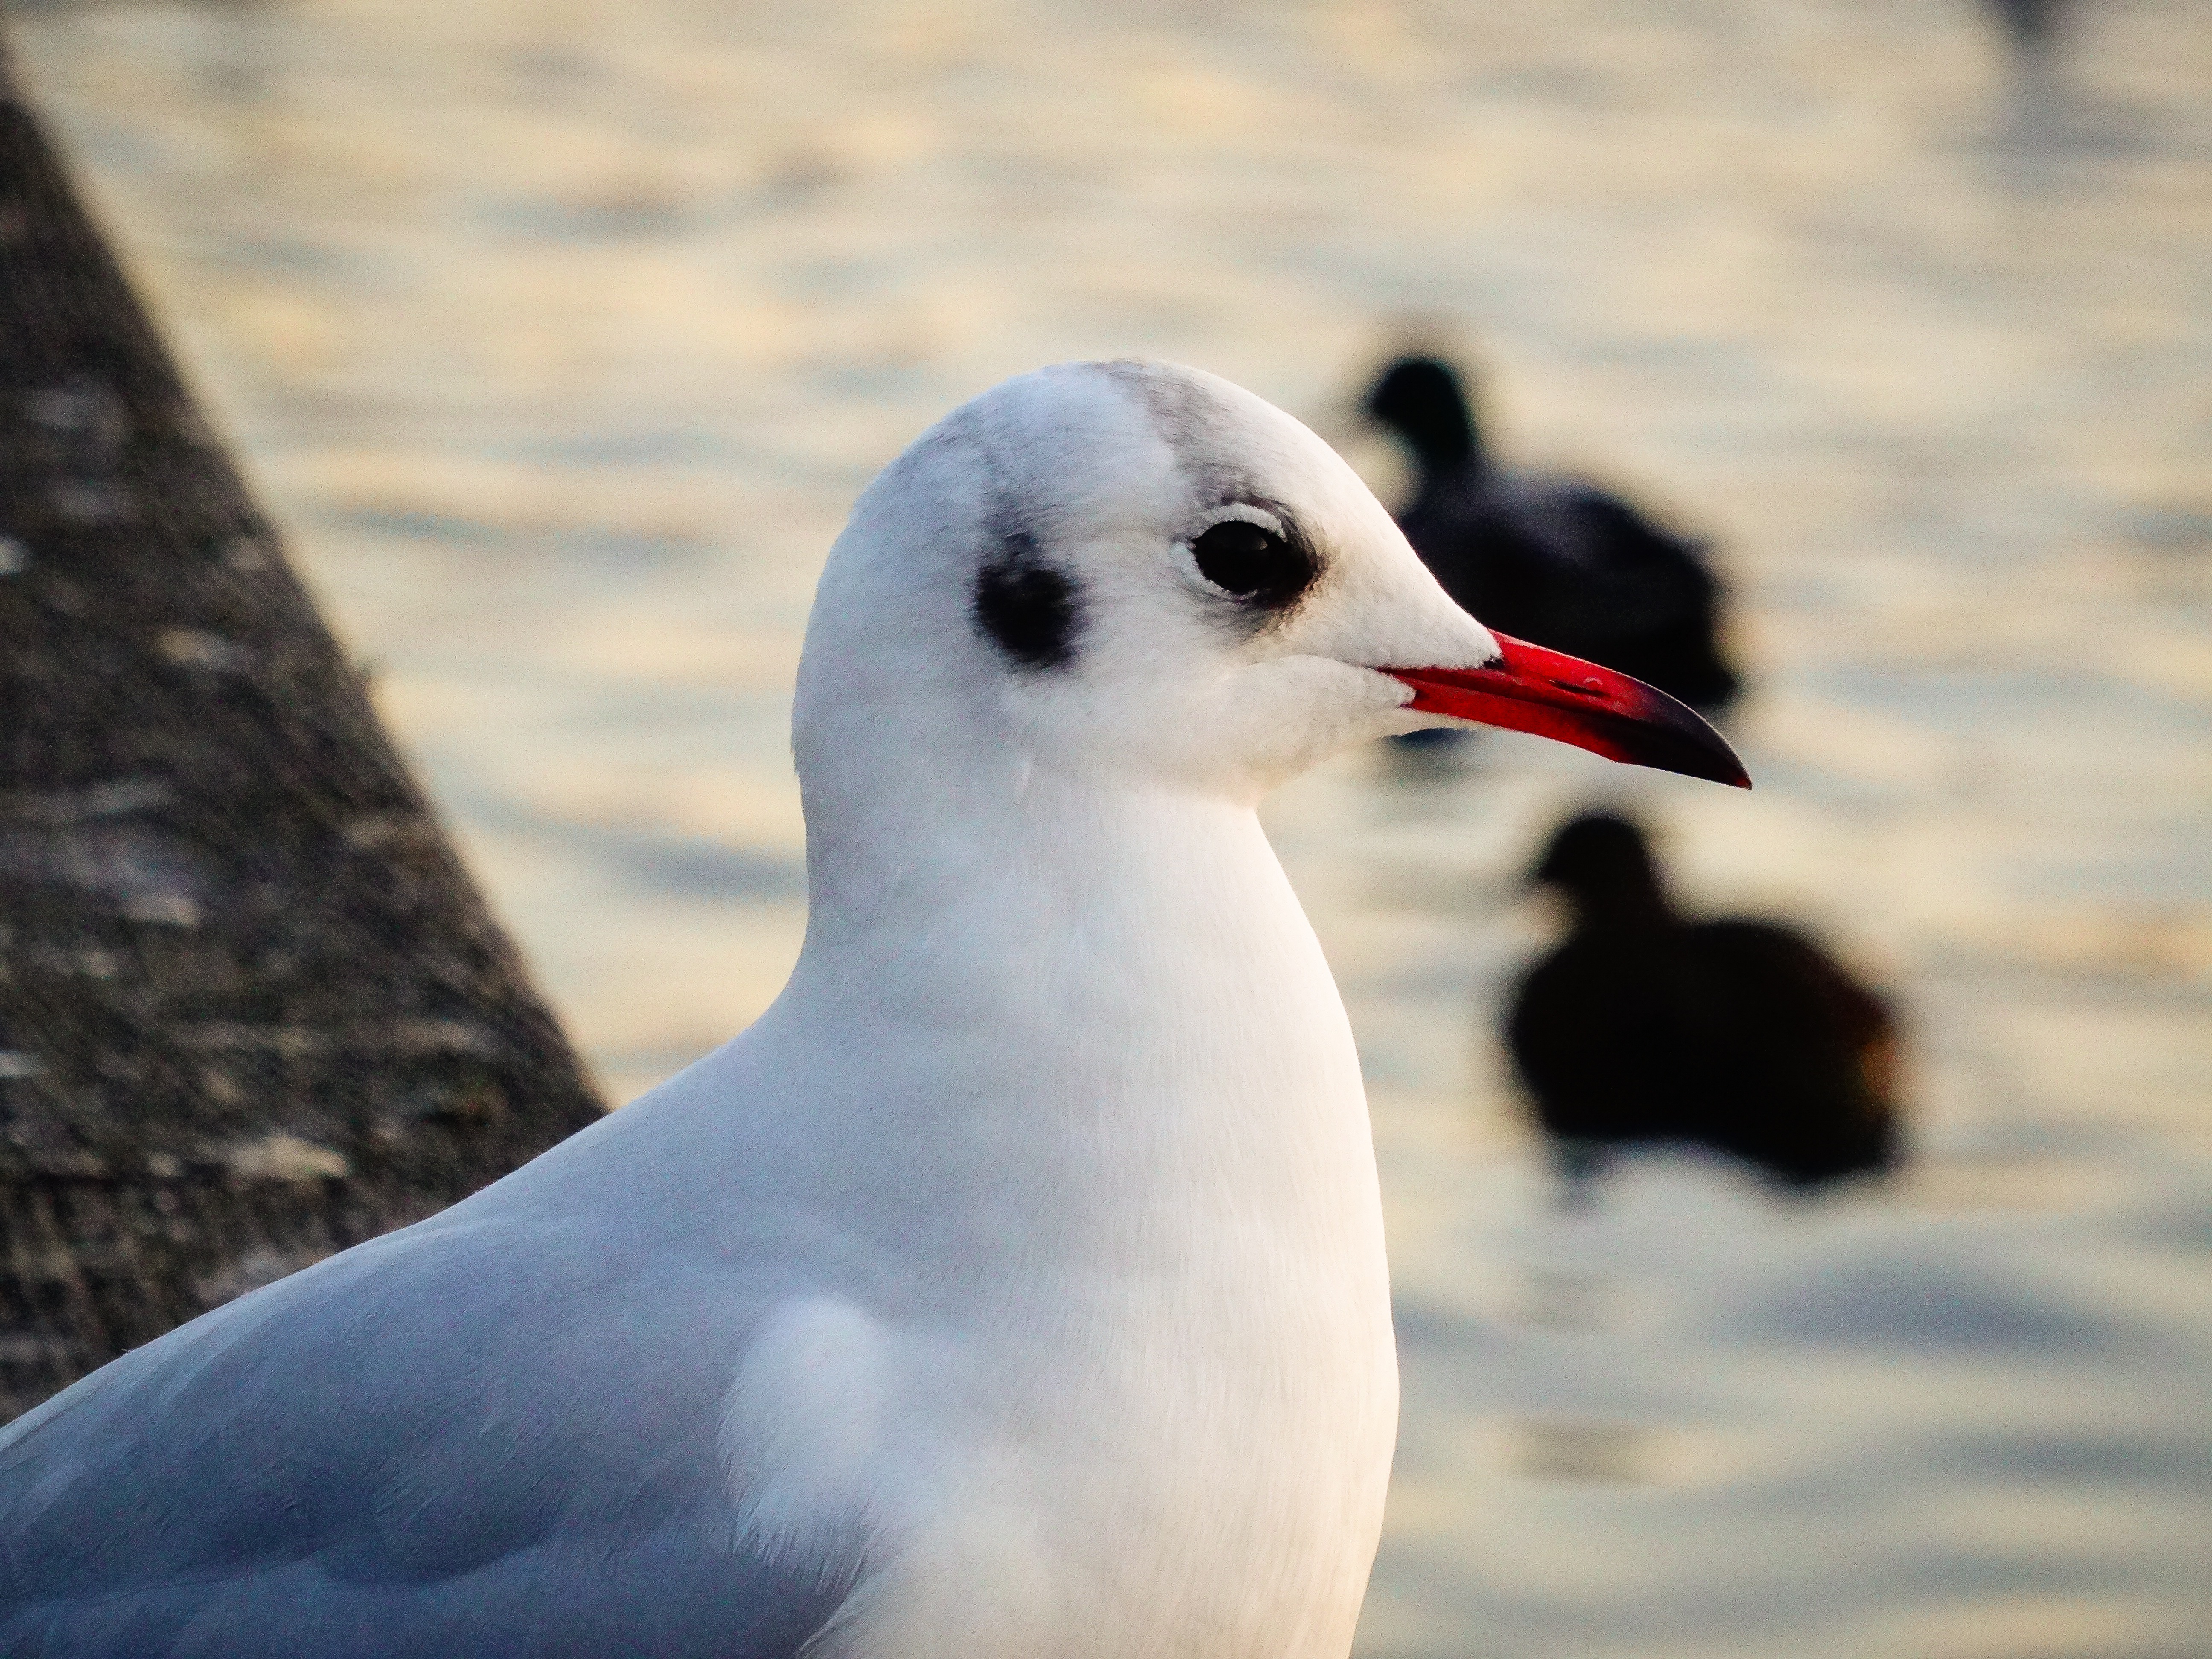
nature, bird, seabird, seagull, wildlife, gull, beak, close, fauna, close up, vertebrate, water bird, animal portrait, seevogel, charadriiformes, european herring gull